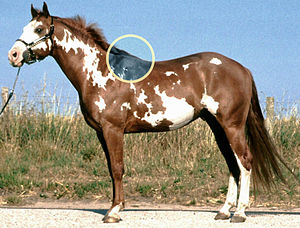
Stangmål
Stangmål måles ved det markerede område
Stangmål er et mål for heste, æsler og muldyr.